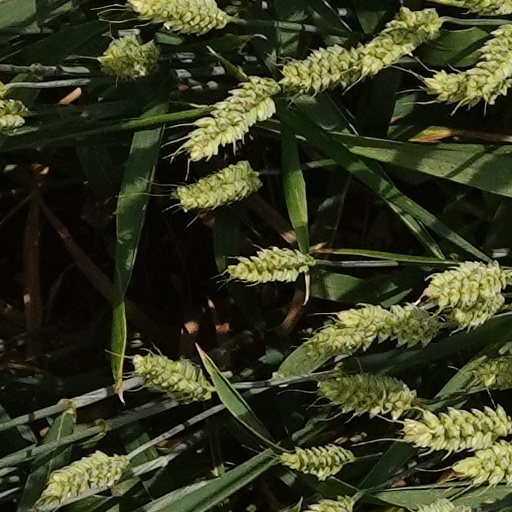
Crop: wheat